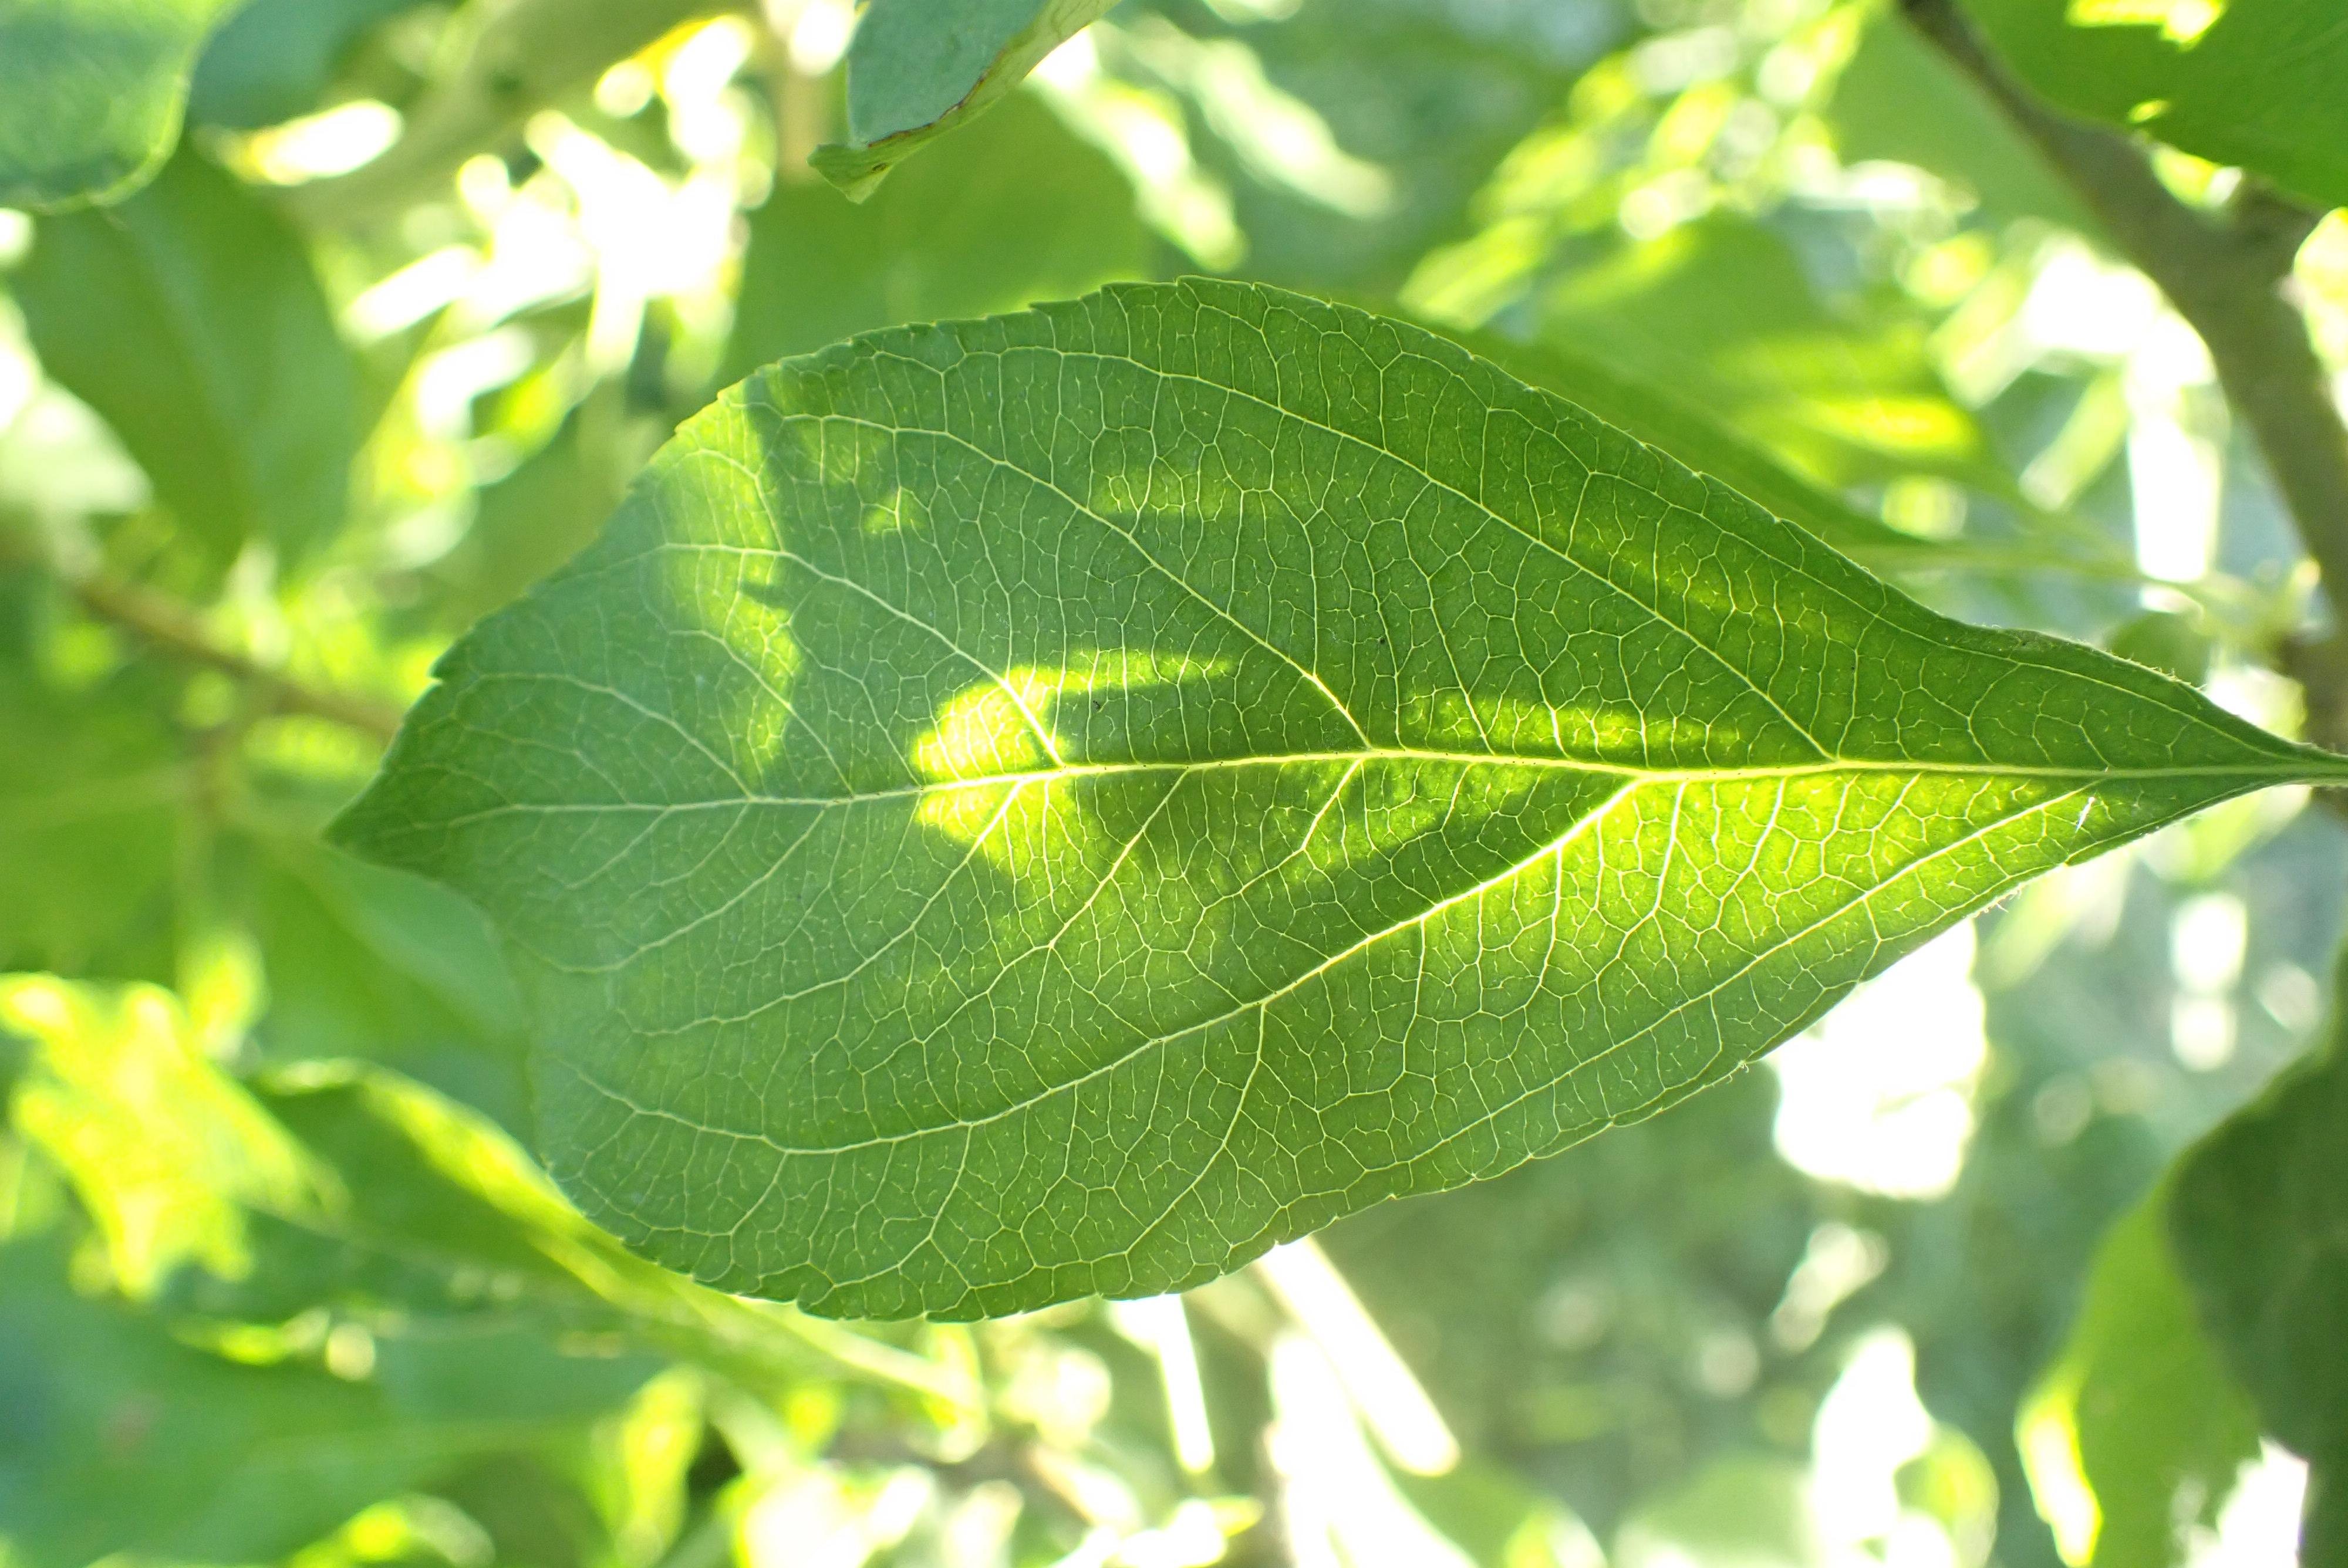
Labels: healthy